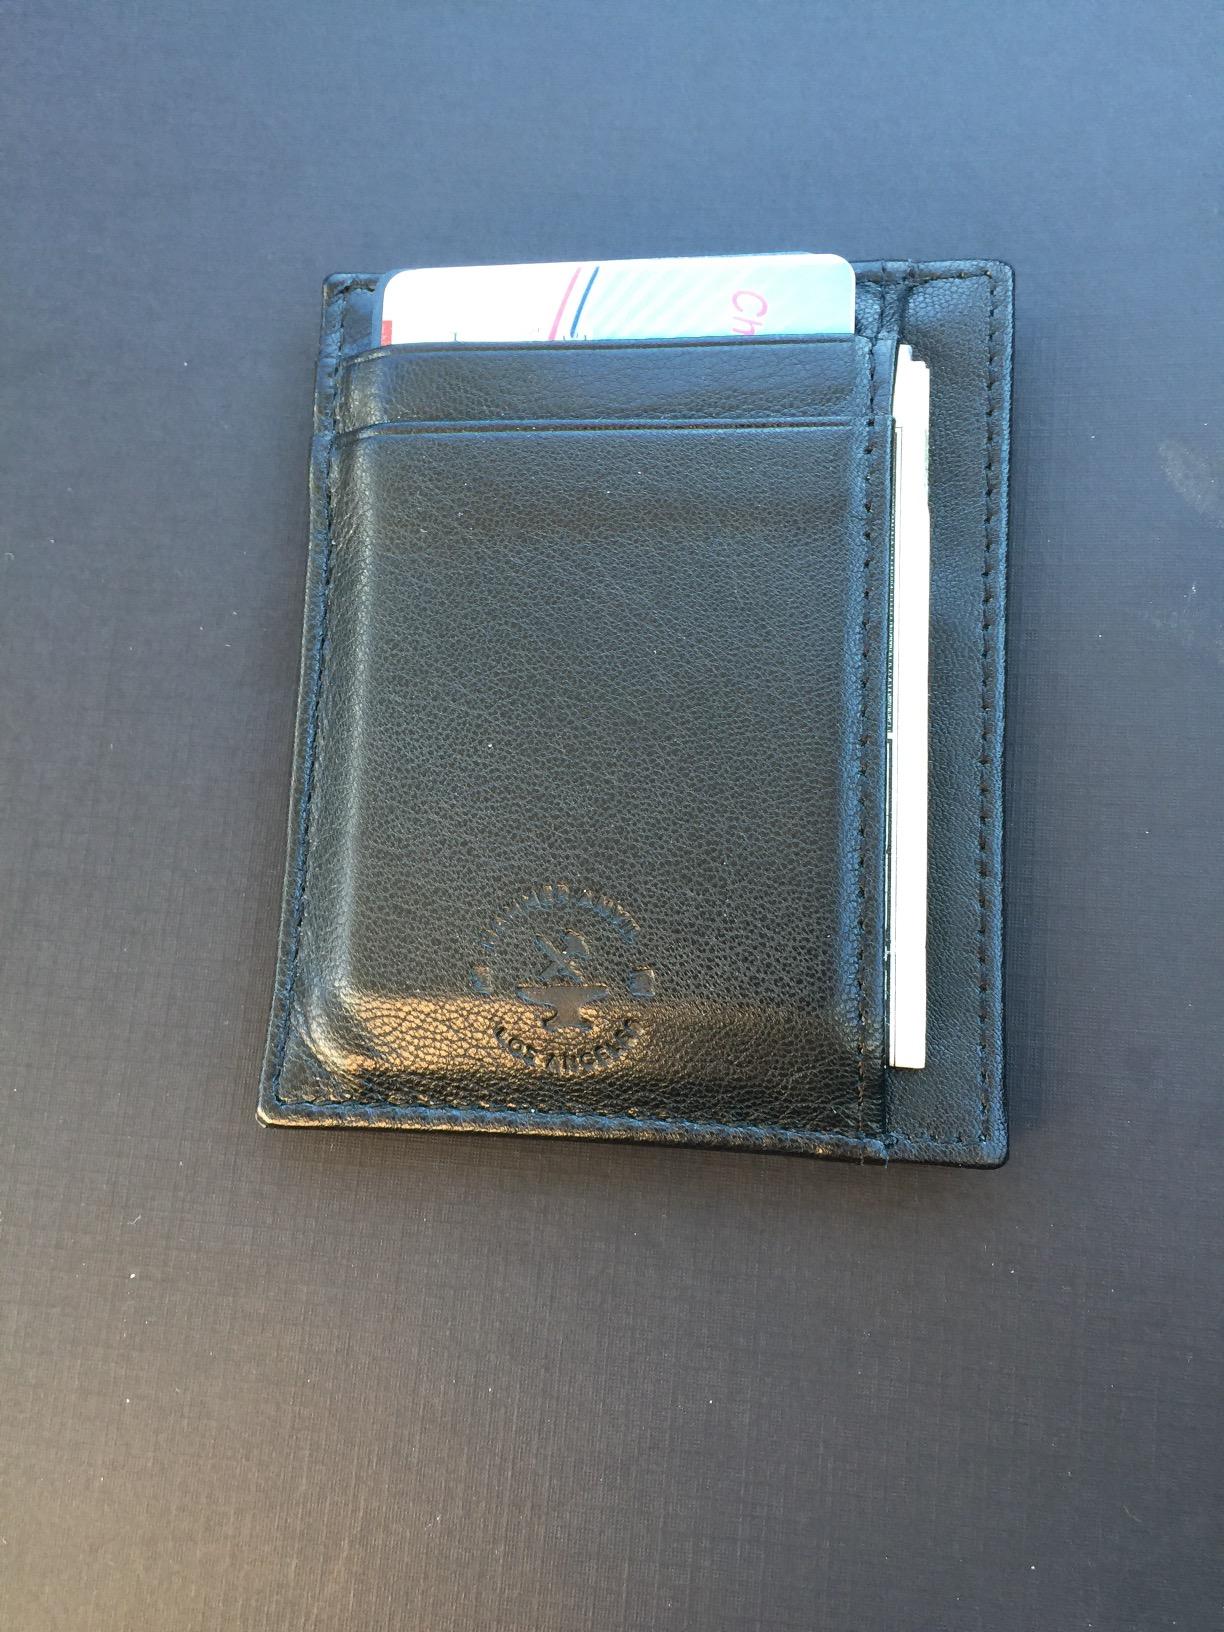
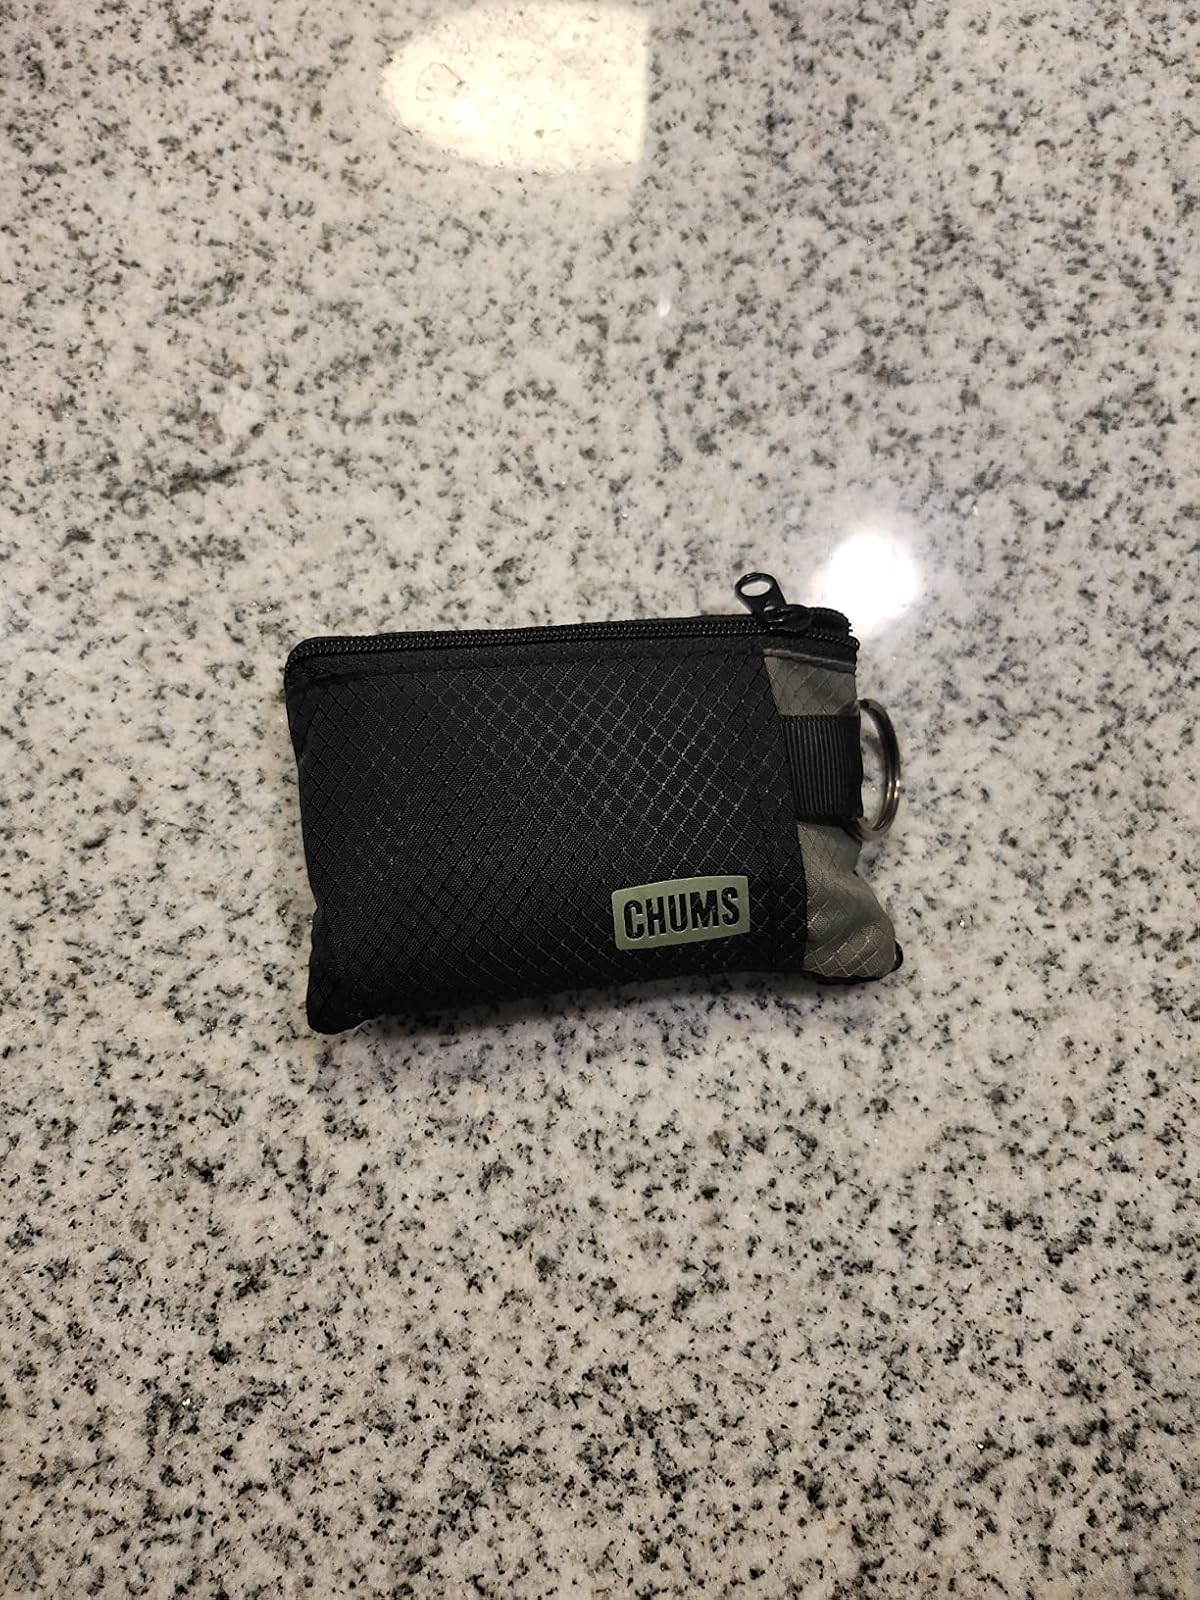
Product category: accessories_wallet
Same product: no